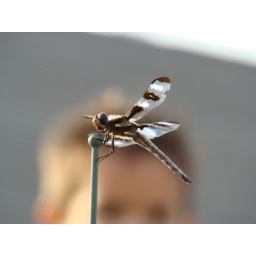
told my son get in the truck now dont move